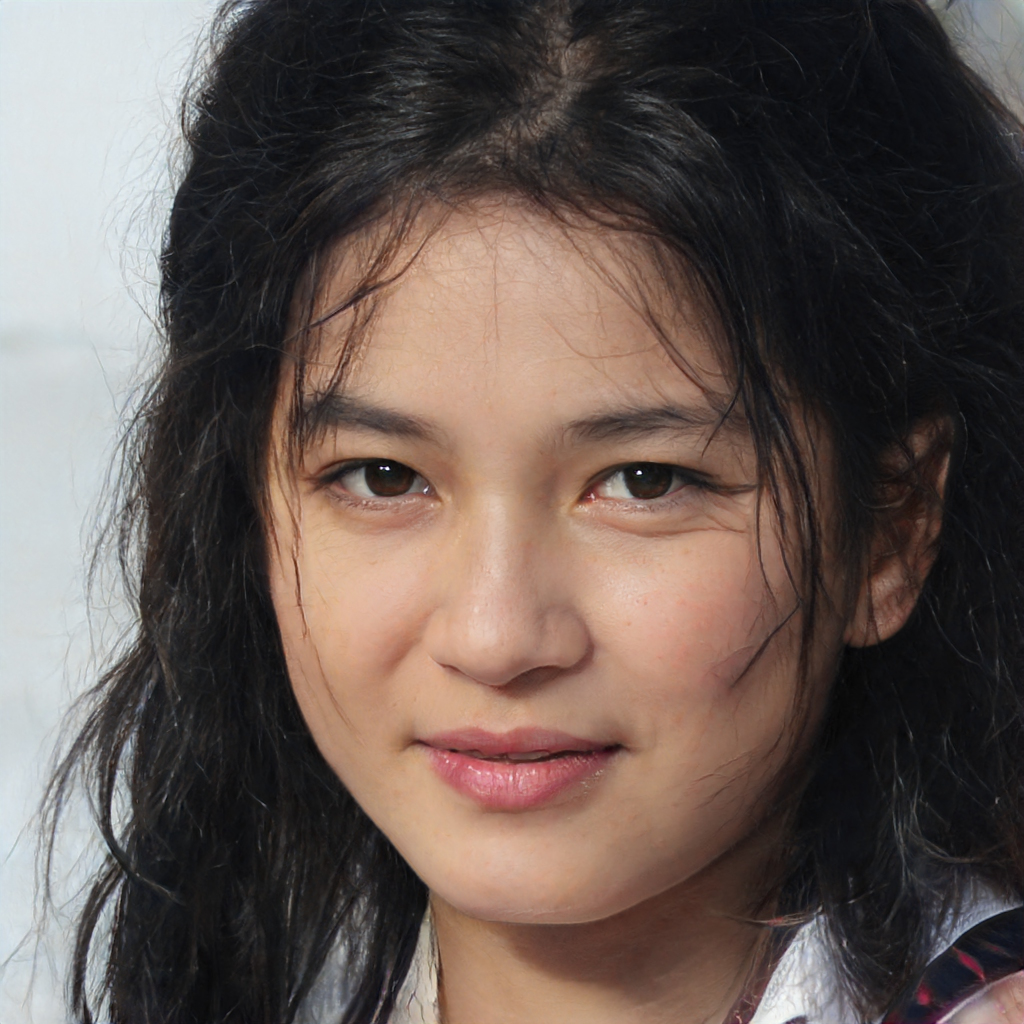
Portrait style: Real Portrait